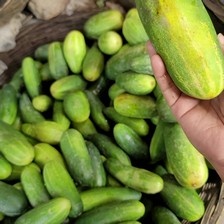
Label: cucumber